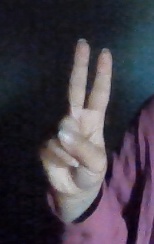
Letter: taa